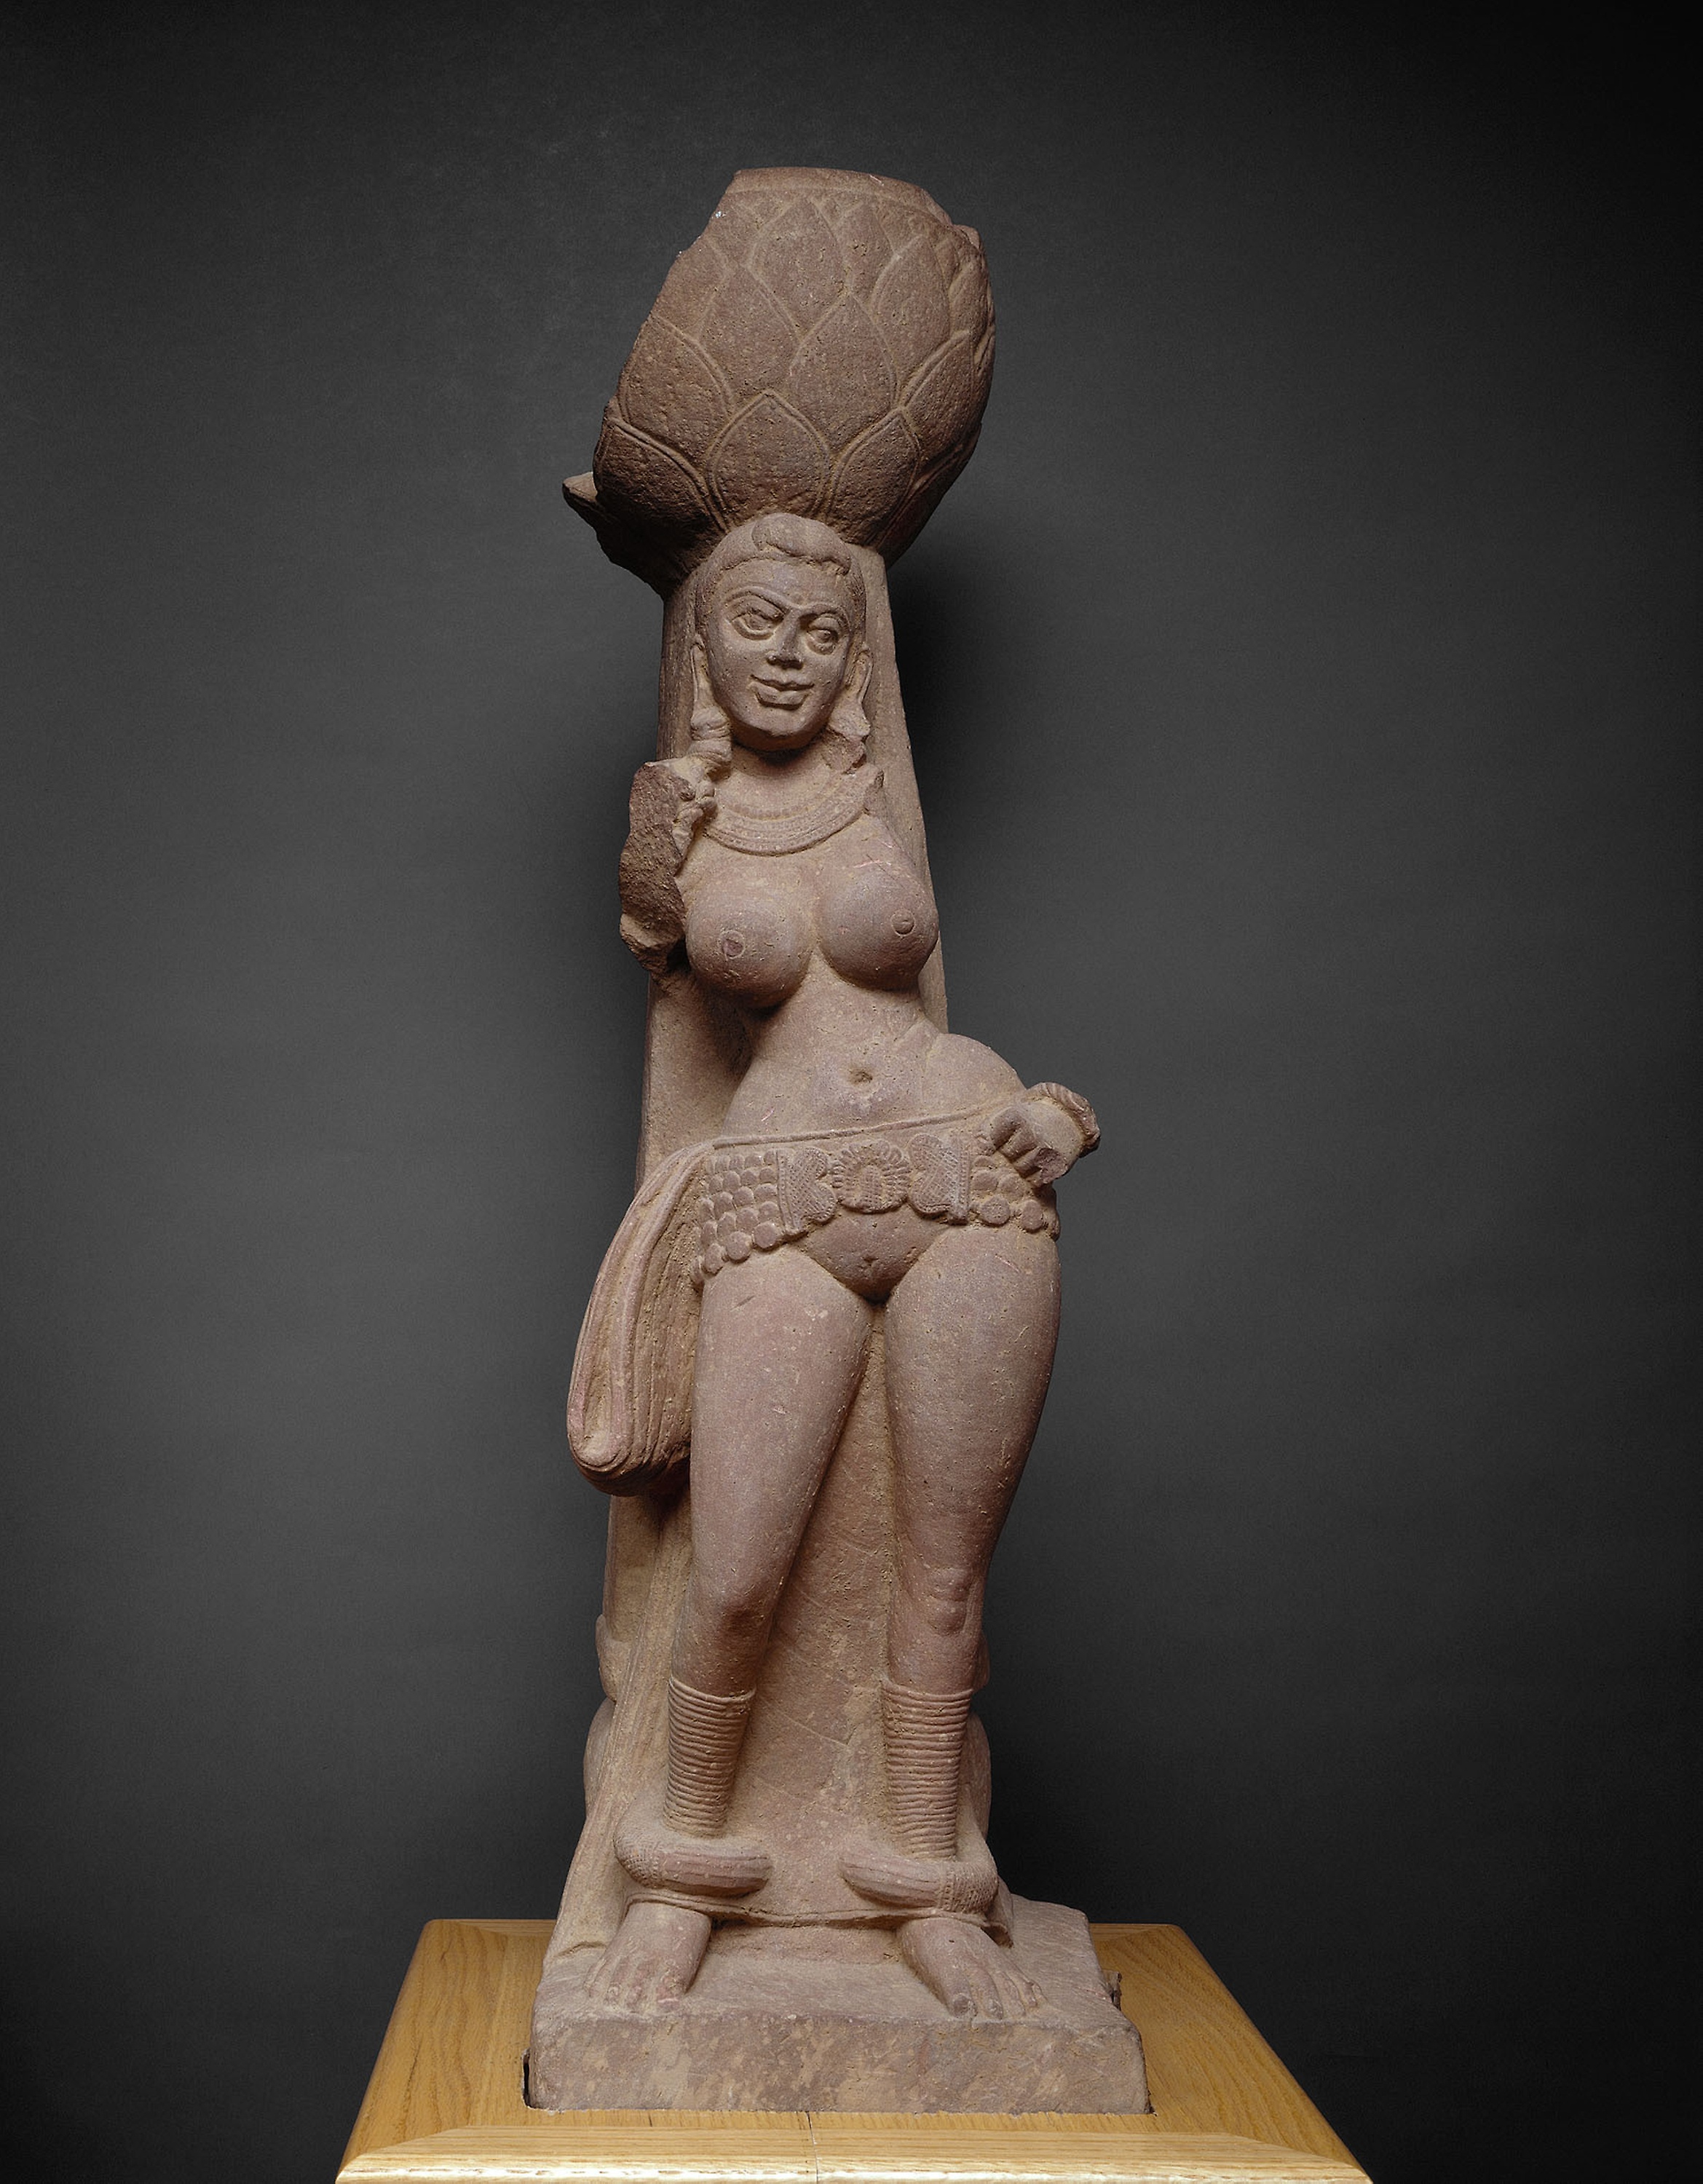
sculpture, statue, classical sculpture, stone carving, art, figurine, museum, carving, standing, monument, tourist attraction, trunk, visual arts, artifact, nonbuilding structure, ancient history